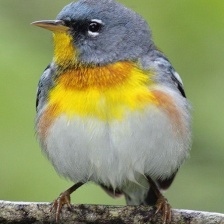
Species: NORTHERN PARULA
Scientific name: SETOPHAGA AMERICANA